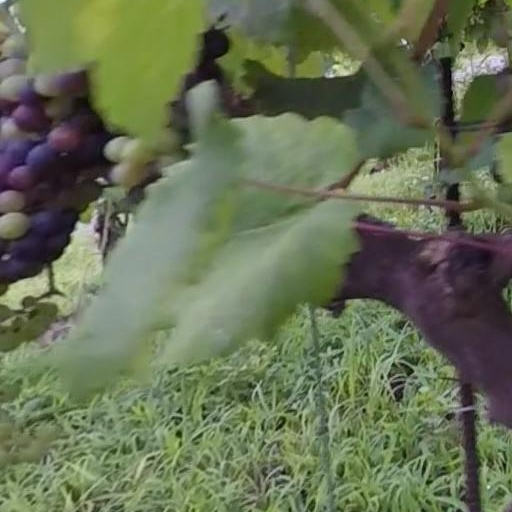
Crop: grape